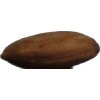
Label: Almonds 1